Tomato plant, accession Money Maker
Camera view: horizontal (90 deg, fisheye); turntable rotation: 240 degrees
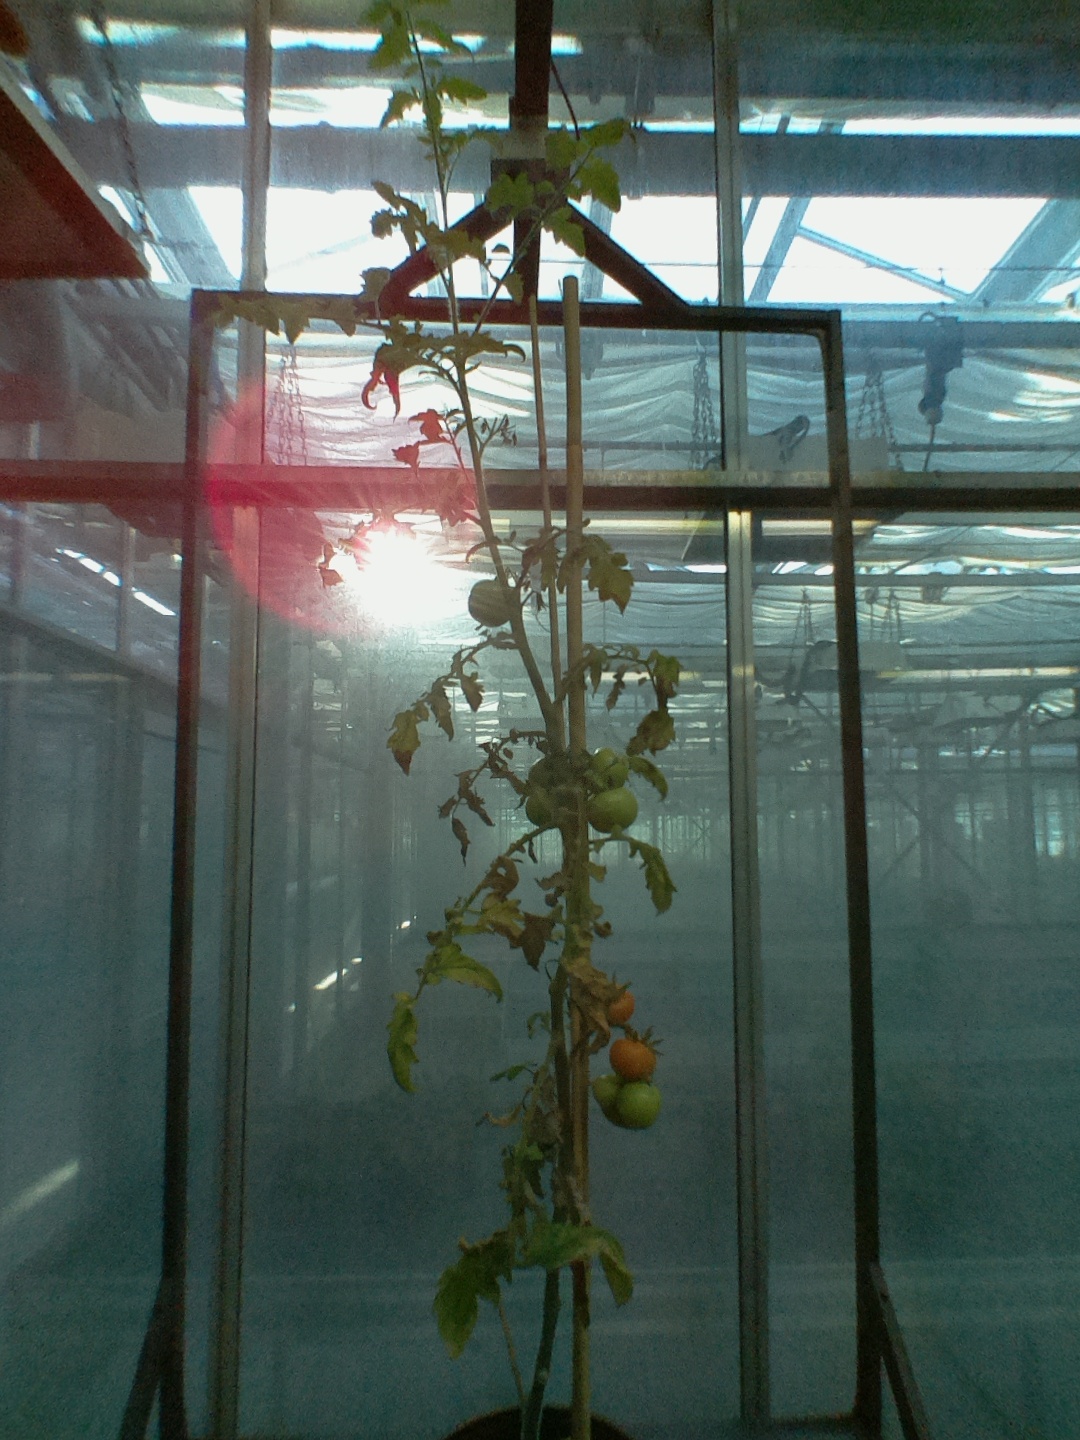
BBCH growth stage 83: 30%-40% of fruits show typical fully ripe color